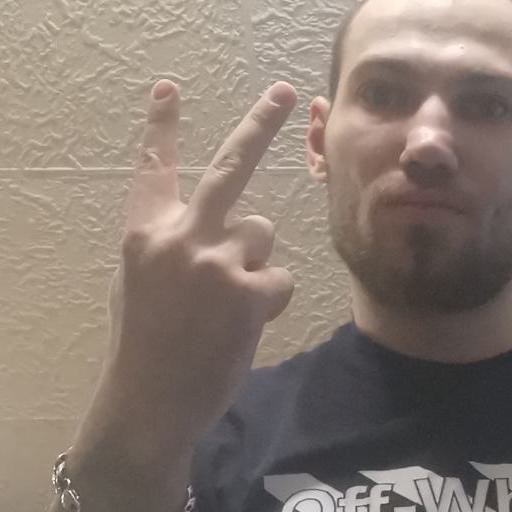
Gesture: peace_inverted